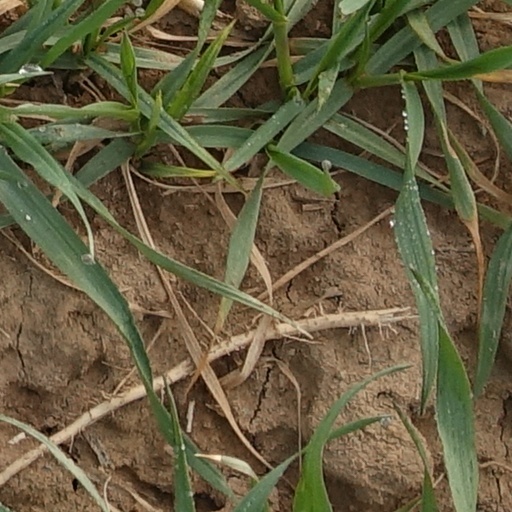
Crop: wheat